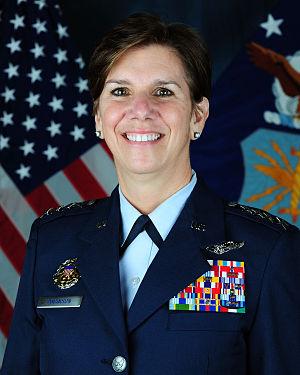
Lori Jean Robinson est une générale quatre-étoiles américaine de l'United States Air Force. En 2014, elle devient la première femme à commander les forces aériennes du Pacifique.